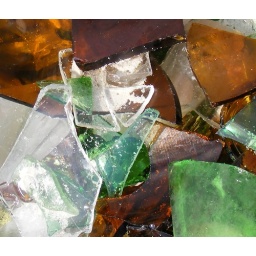
Someone was doing beach clean up, and put all the broken glass in one place.